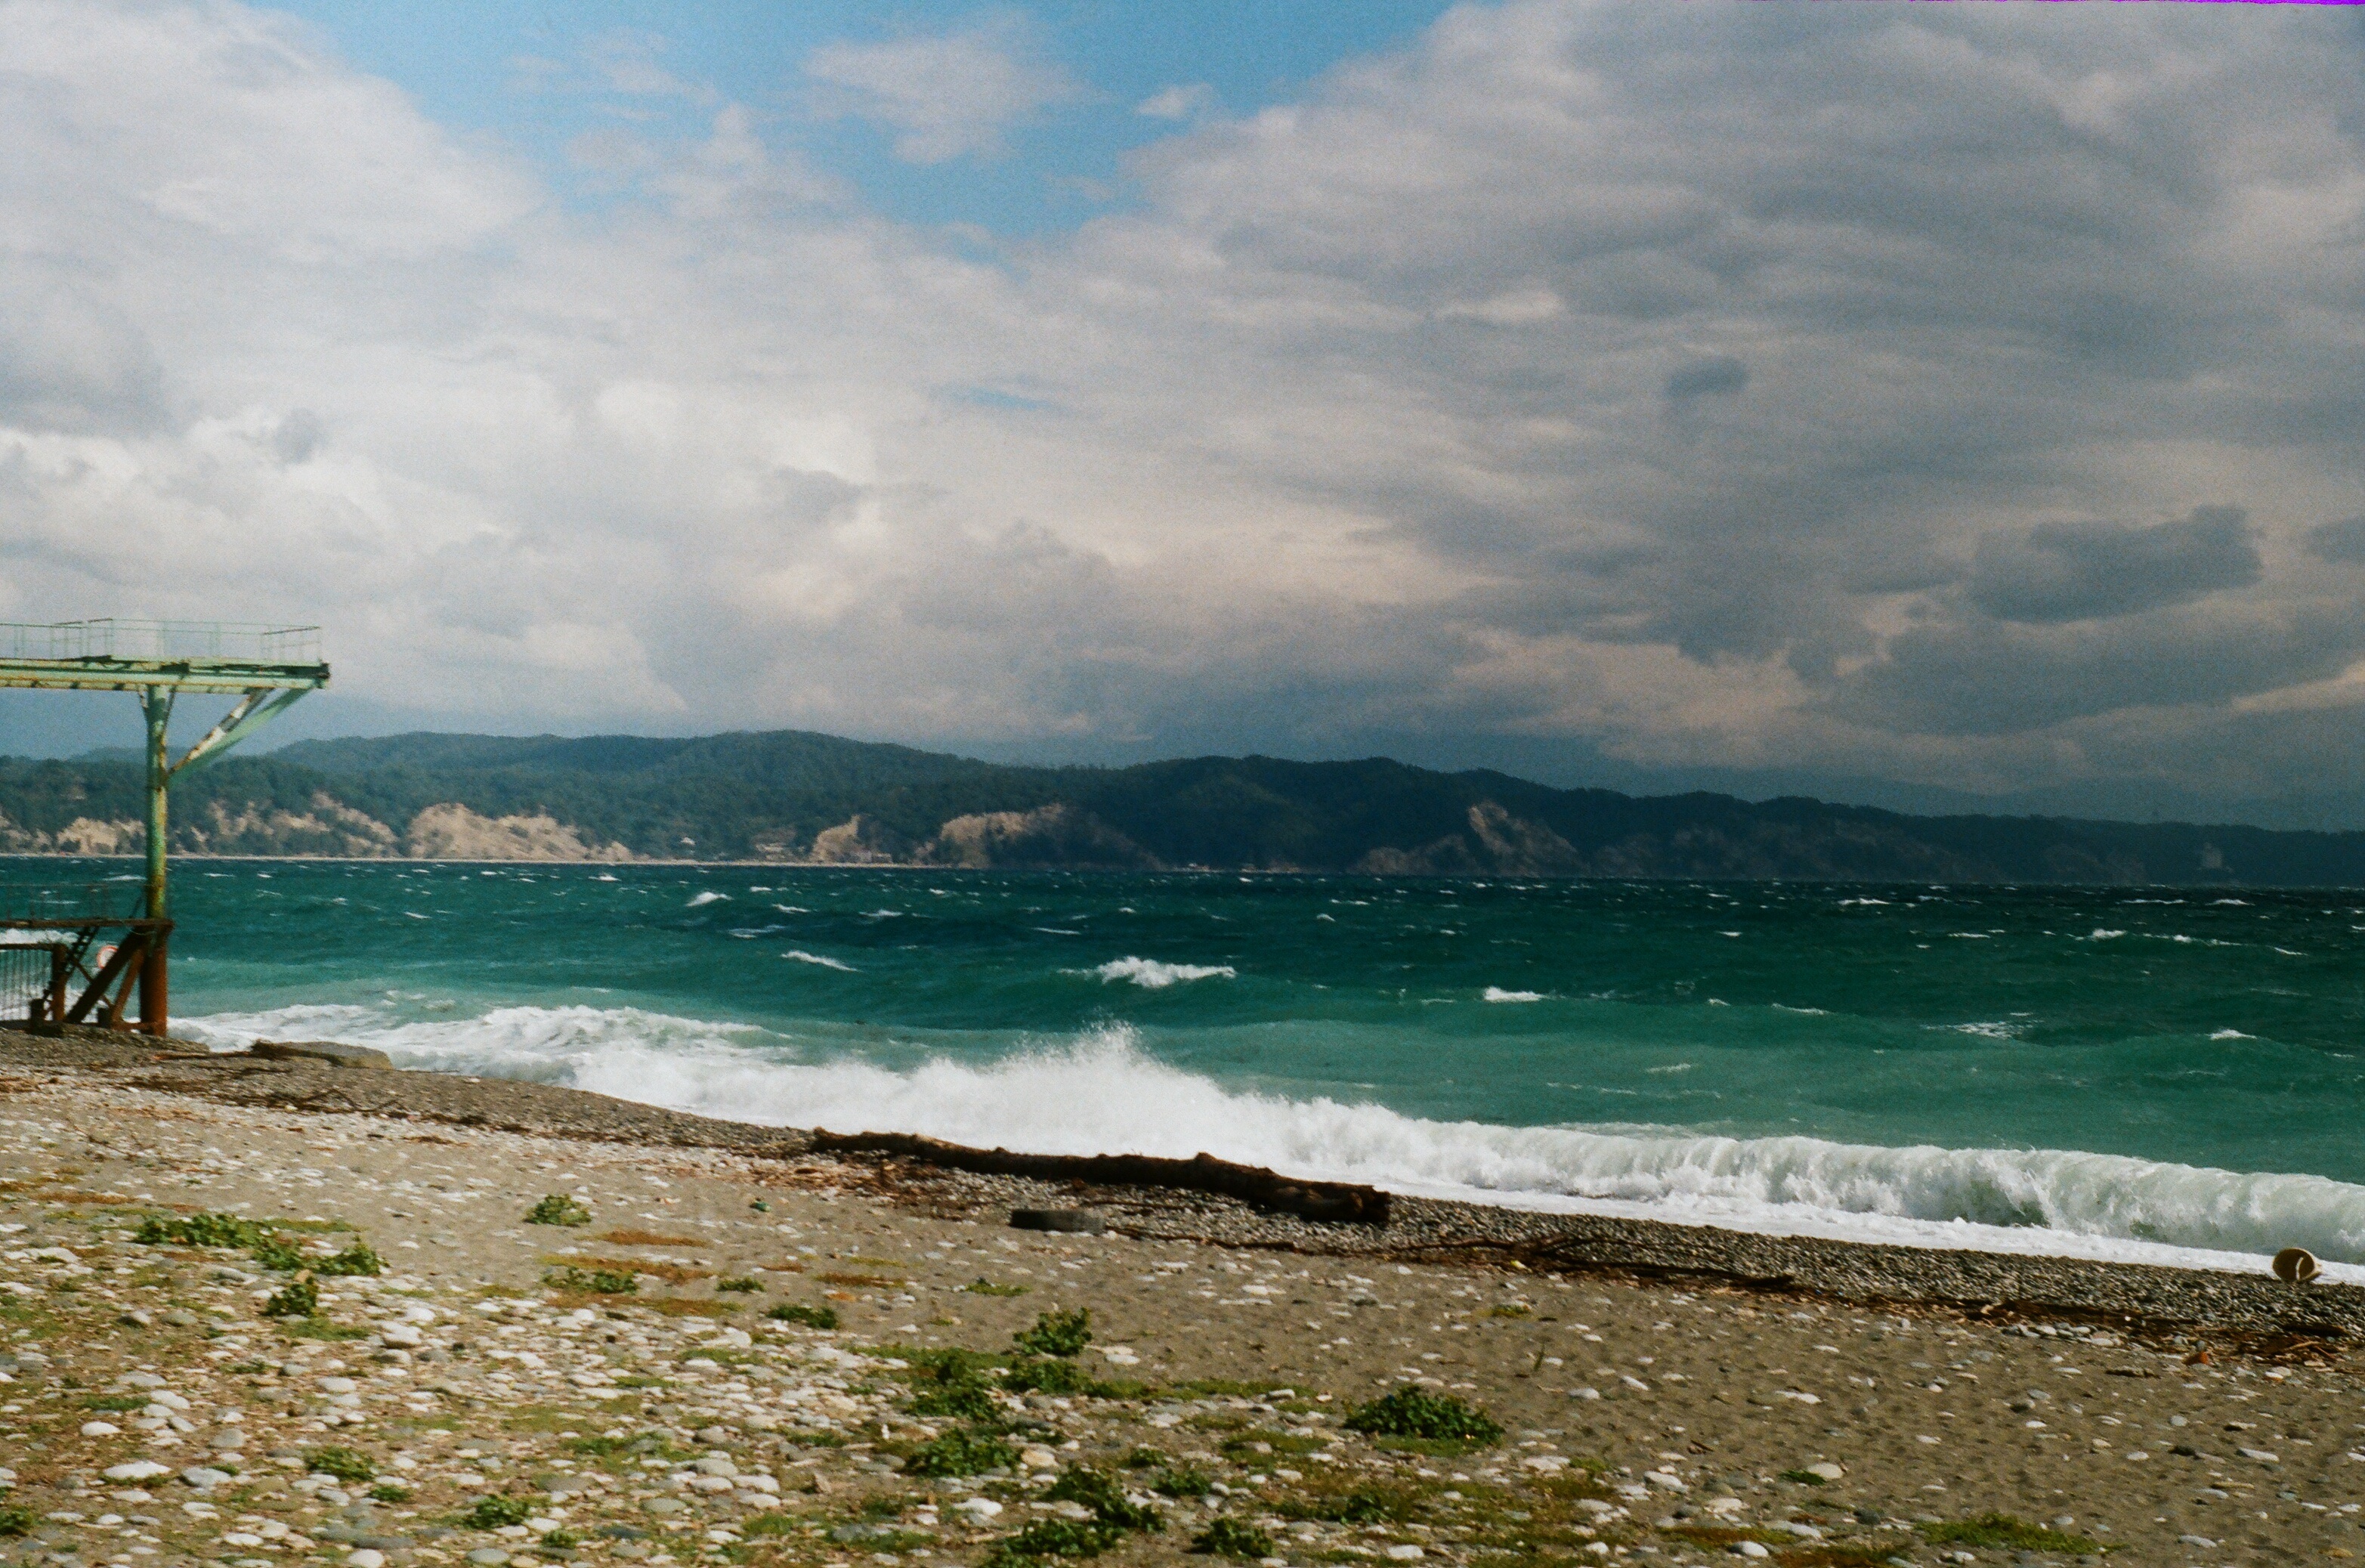
beach, sea, coast, water, sand, ocean, horizon, cloud, sky, shore, wave, vacation, cove, bay, body of water, cape, wind wave